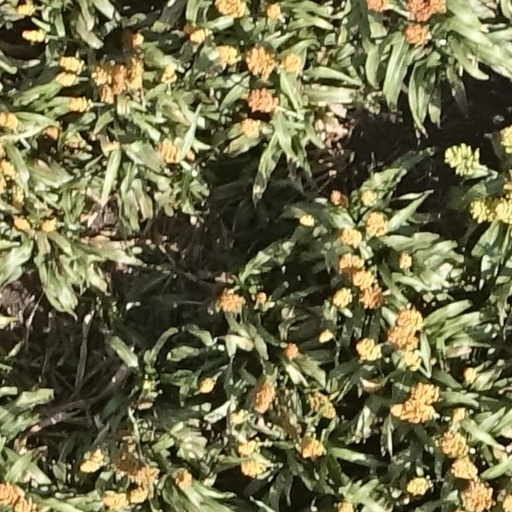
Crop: sorghum